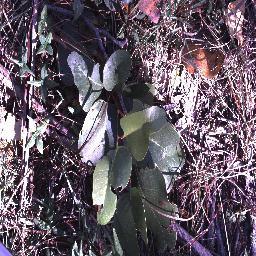
Label: negative